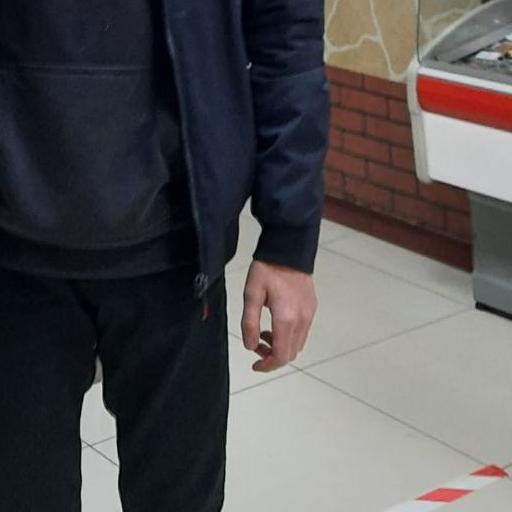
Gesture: no_gesture